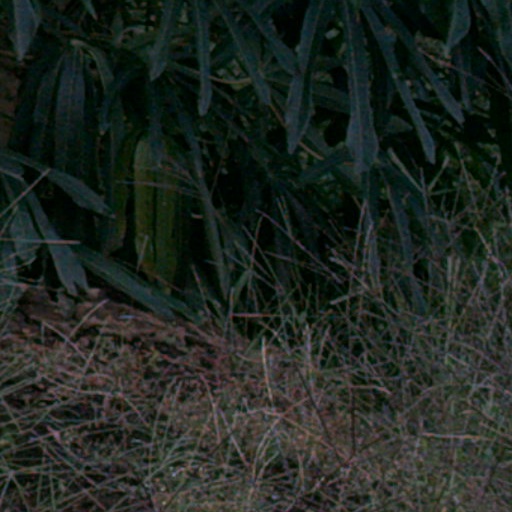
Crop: cassava